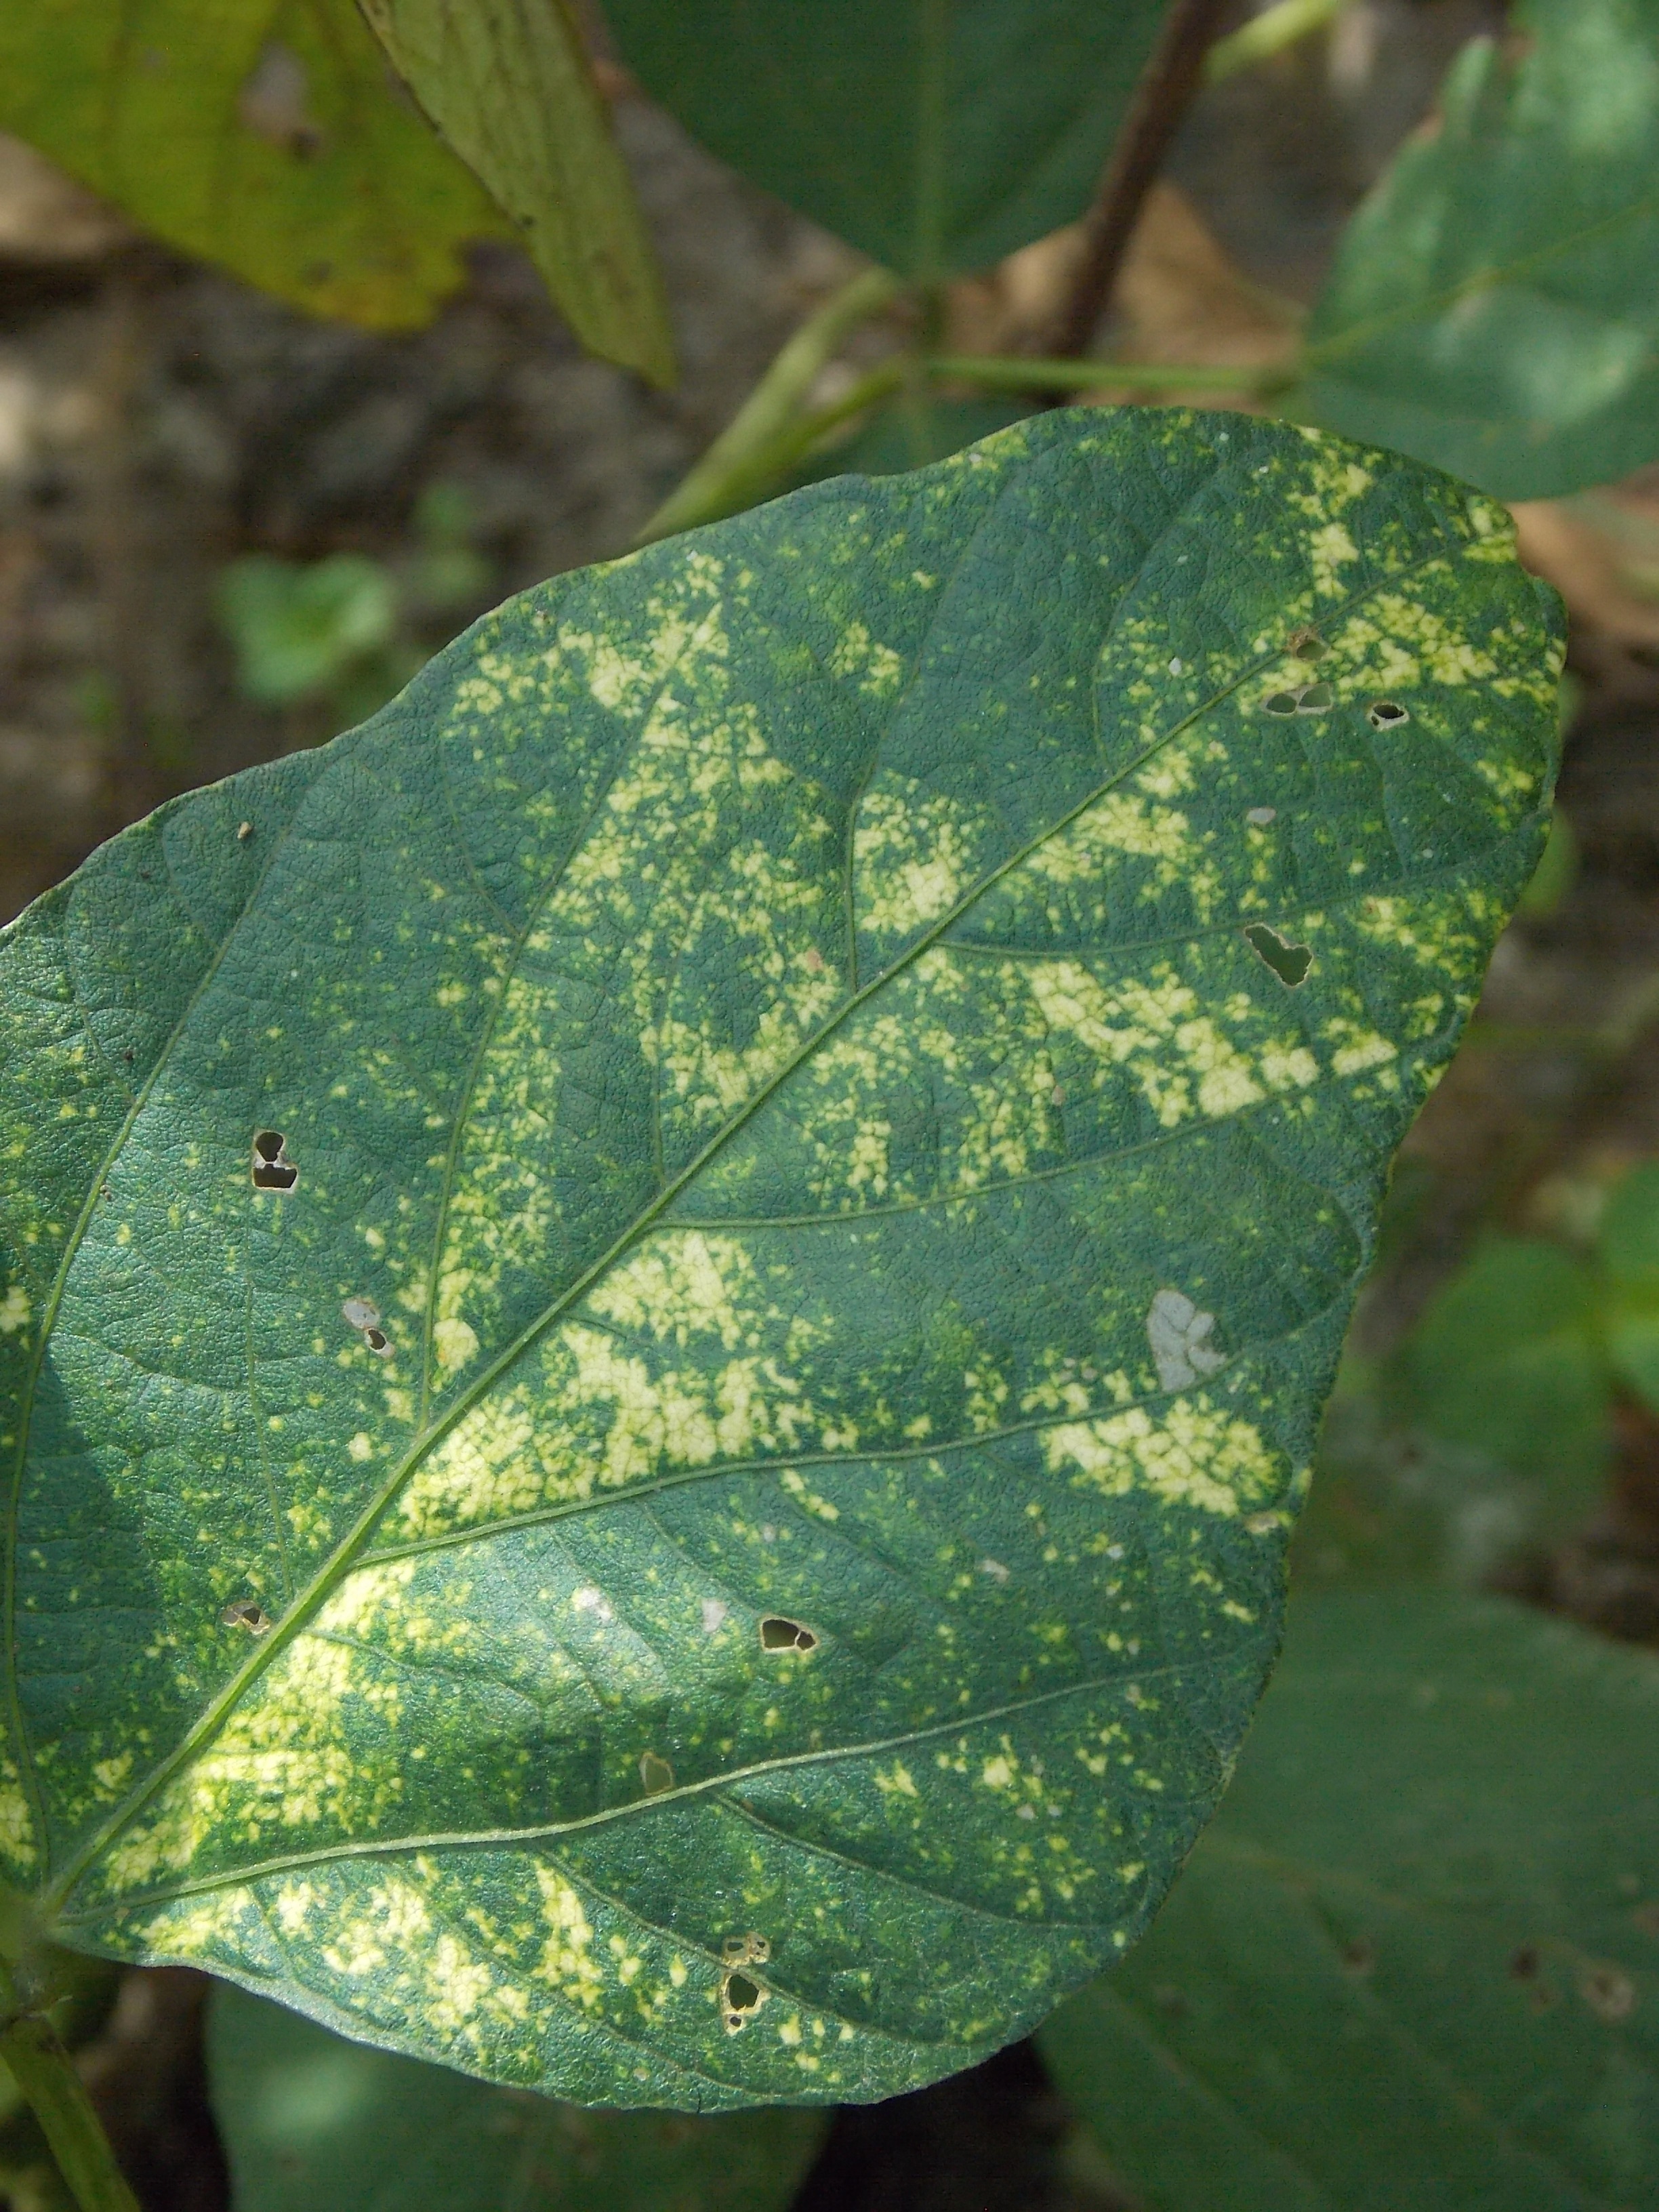
Label: Disease